Sunbeam Commercial Vehicles

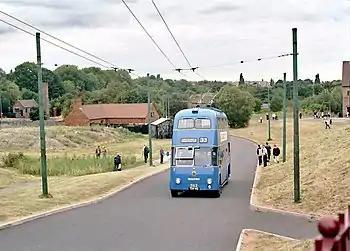
1955 Willowbrook -bodied Sunbeam F4A trolleybus at Black Country Museum front nearside running up incline.

Sunbeam Commercial Vehicles was sold to the Brockhouse Group in August 1946. In September 1948 the Sunbeam Trolley Bus Company was sold on to Guy Motors but Brockhouse kept Sunbeam's machine-tool section. Guy adopted the Sunbeam marque for most of their subsequent trolleybus sales. The bringing together of Sunbeam Karrier and Guy trolleybus factories created Britain's largest trolleybus manufacturer. At the beginning of 1949 contracts were in hand to provide trolleybuses for the systems at Newcastle, Teesside, Wolverhampton, Maidstone, South Shields, Glasgow, Reading, and Ipswich in Britain, Durban, Johannesburg, and Pretoria in South Africa, Coimbra in Portugal, and Adelaide, Brisbane and Perth in Australia.